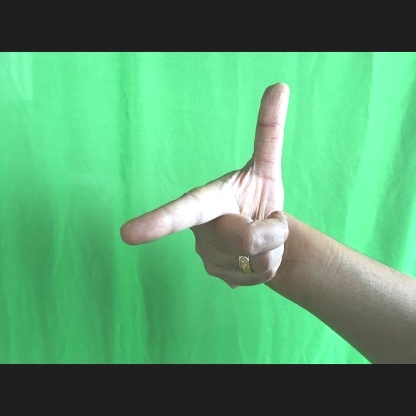
Mudra: Chandrakala